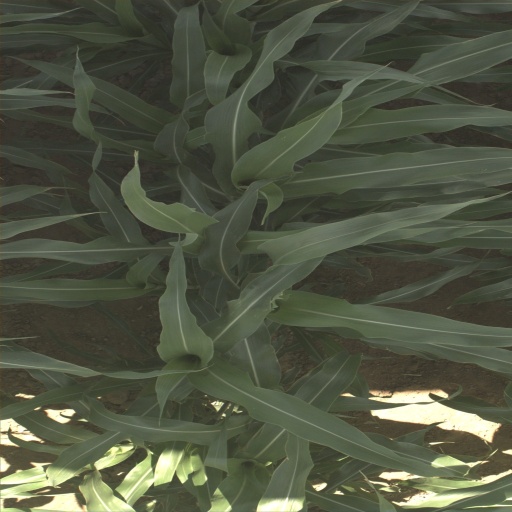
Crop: sorghum